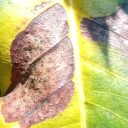
Label: Phoma